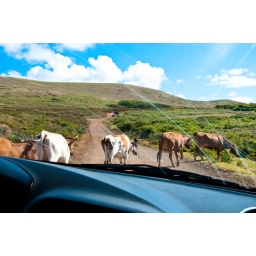
There were many horses and cows roaming around freely on the island